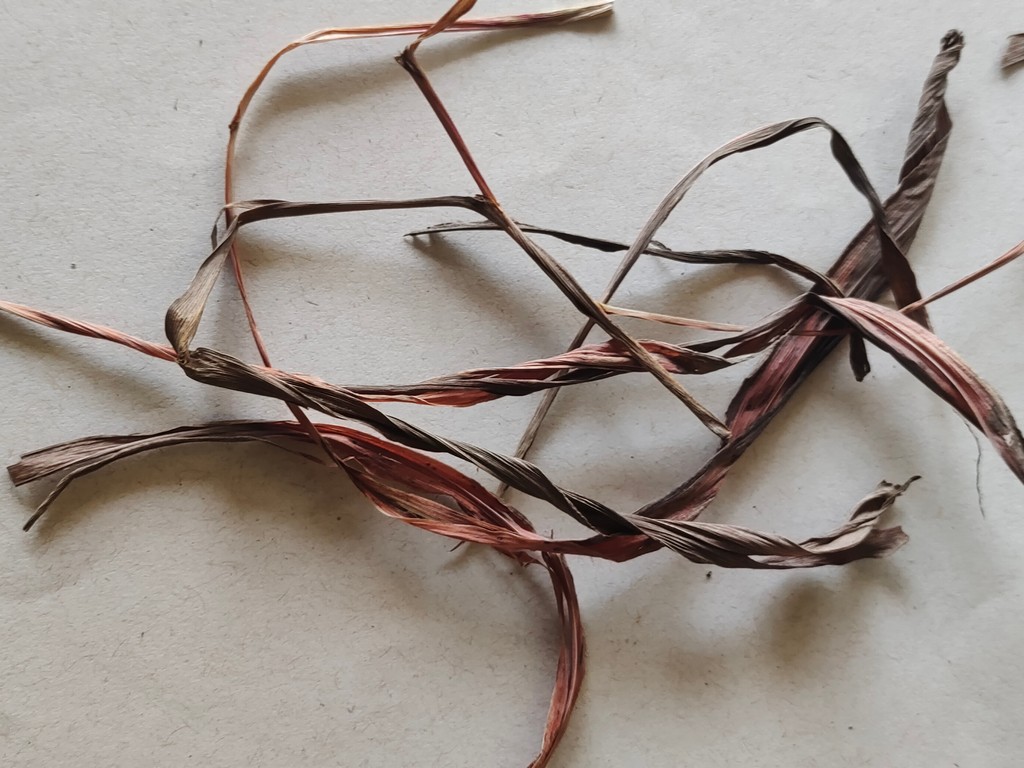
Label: Dried